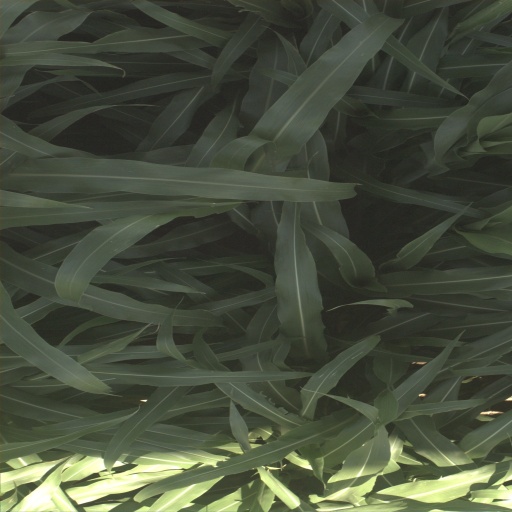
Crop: sorghum